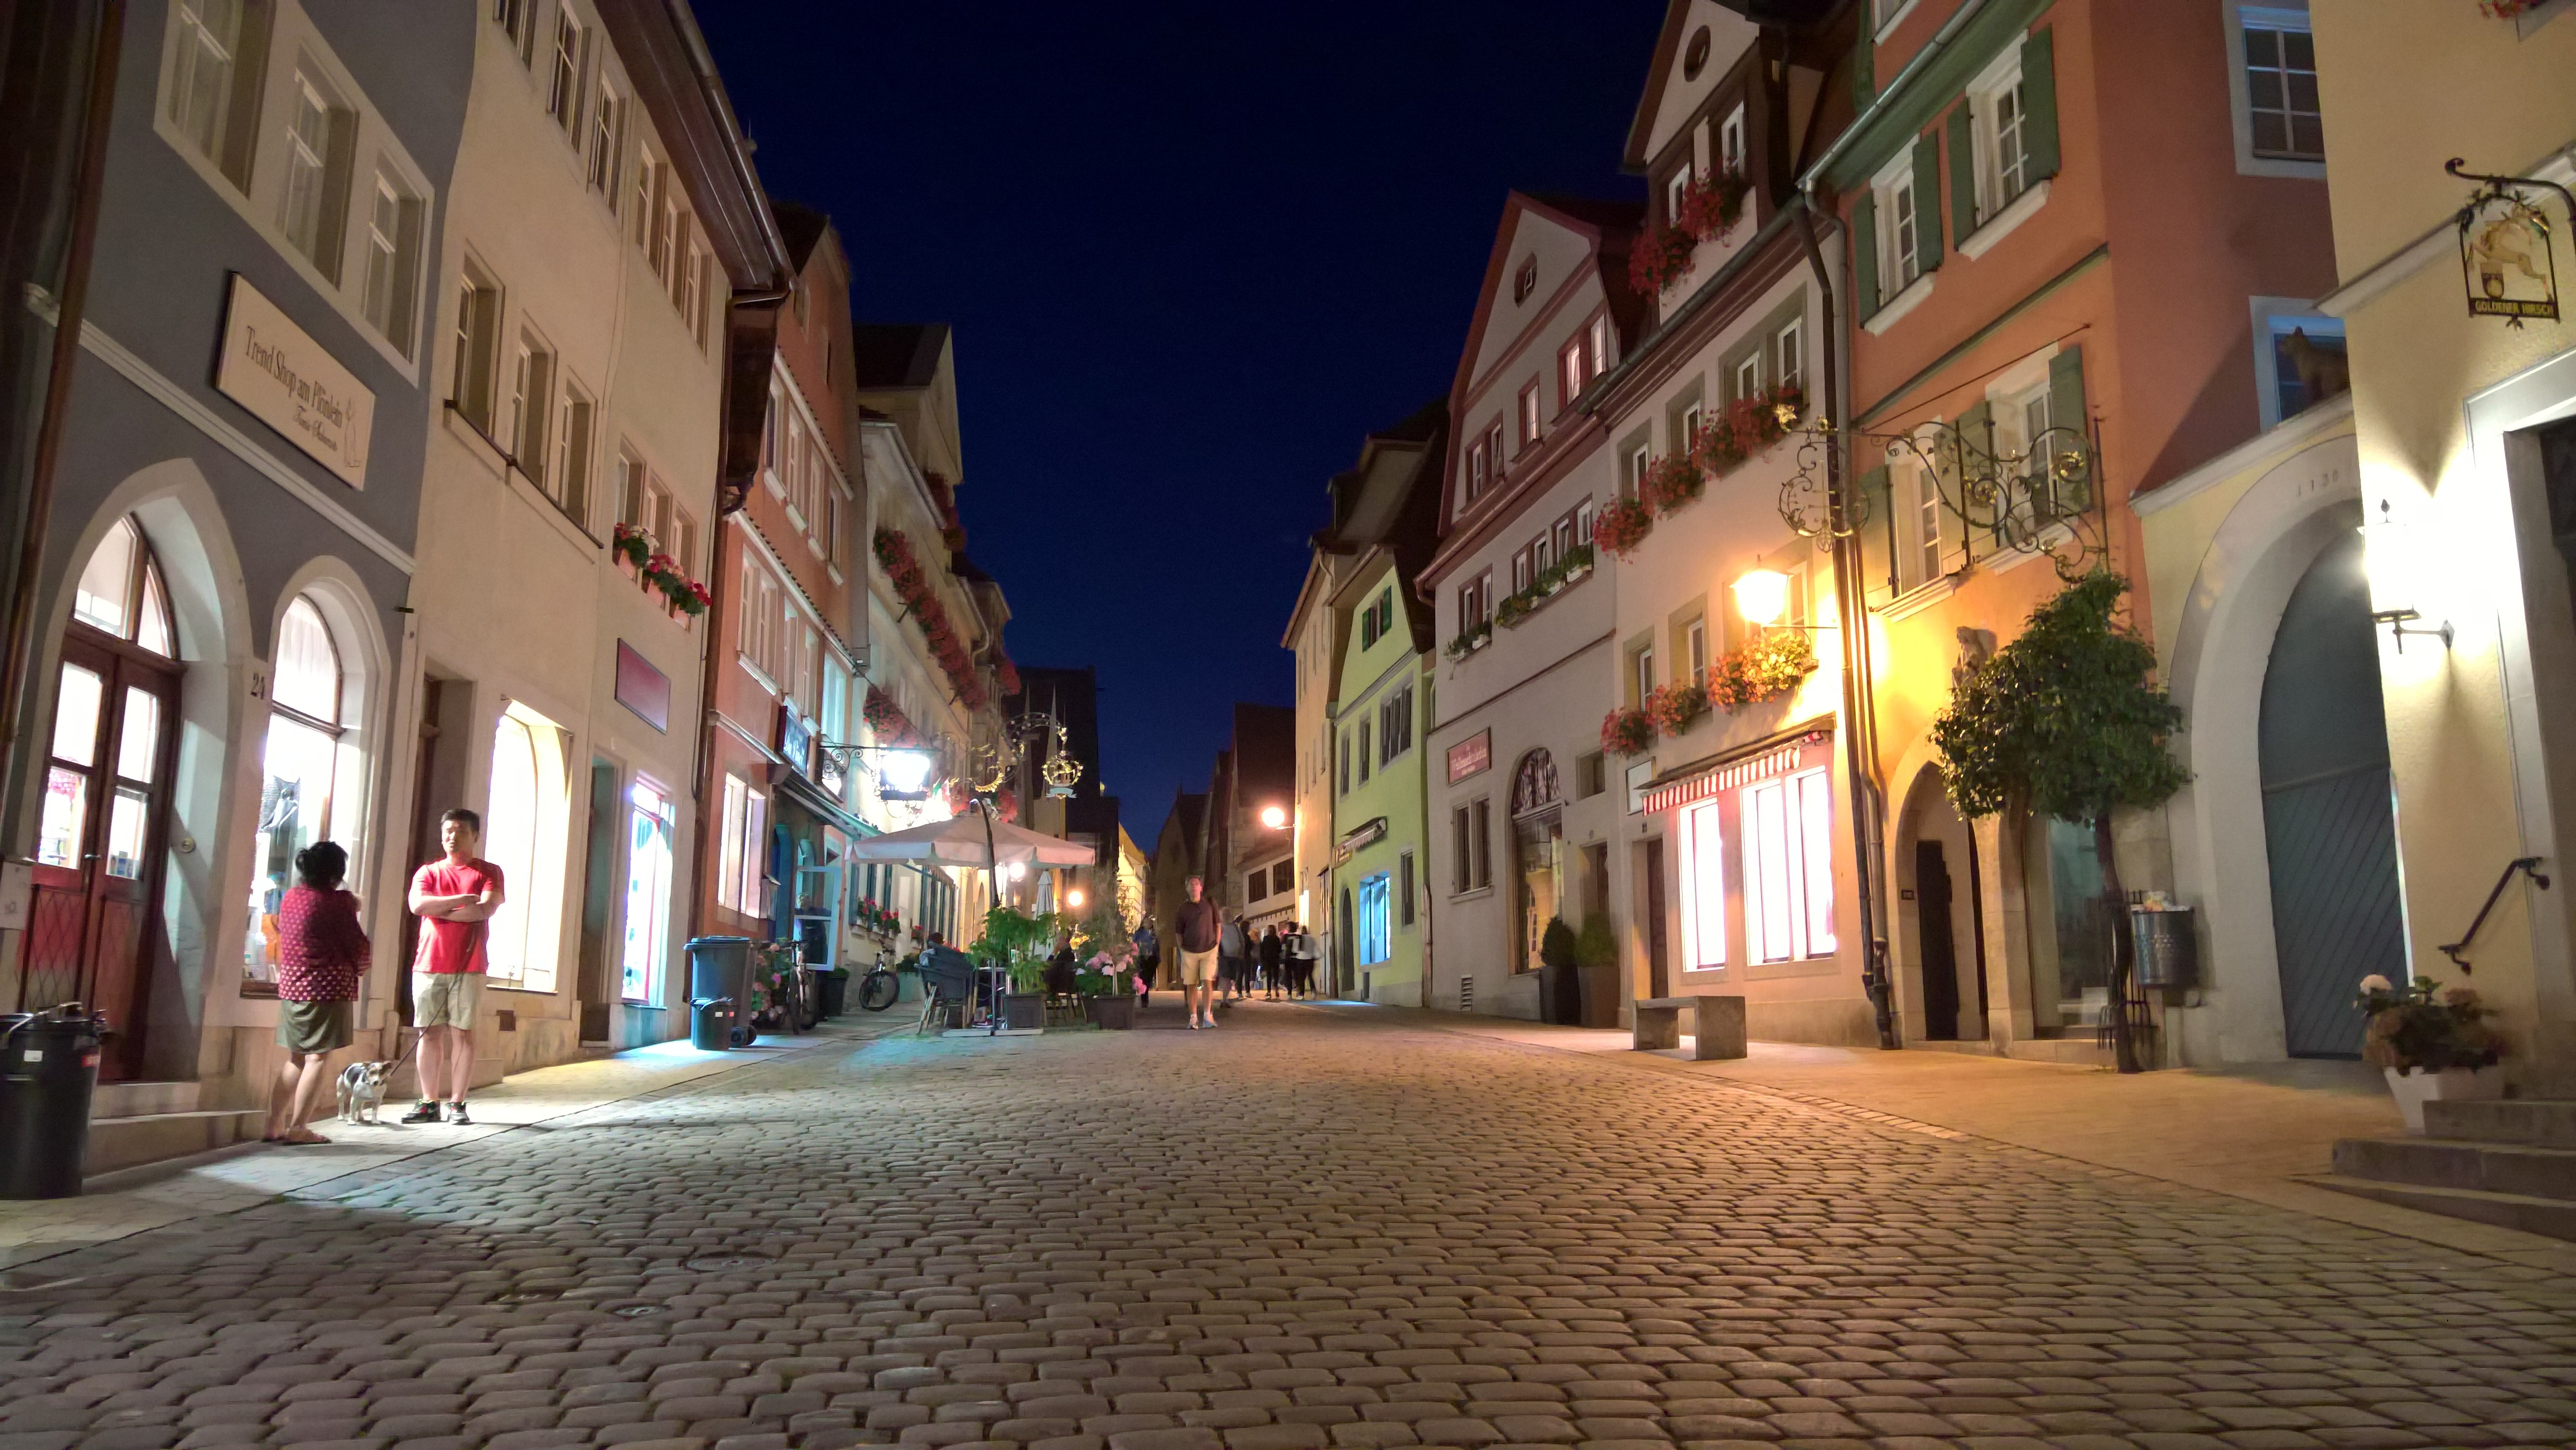
pedestrian, road, street, night, town, alley, city, downtown, evening, plaza, tourism, lighting, infrastructure, town square, neighbourhood, human settlement